Guglielmo Borremans

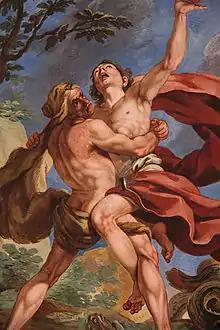
Mythological scene

Guglielmo Borremans or Guglielmo Fiamingo (1670–1744) was a Flemish painter whose documented career took principally place in Italy, in particular Naples, Cosenza and Sicily. Here he was one of the pre-eminent late-Baroque fresco painters of the first half of the 17th century who received multiple commissions to decorate churches and palaces.